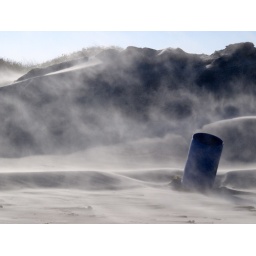
Just kidding. It was very windy on the 24th, blowing sand around on the beach near Bob Hall Pier.